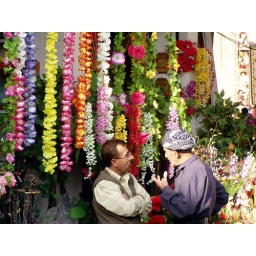
Fake flower shop in Erbil market near the Jewish quarter, Dec. 22.